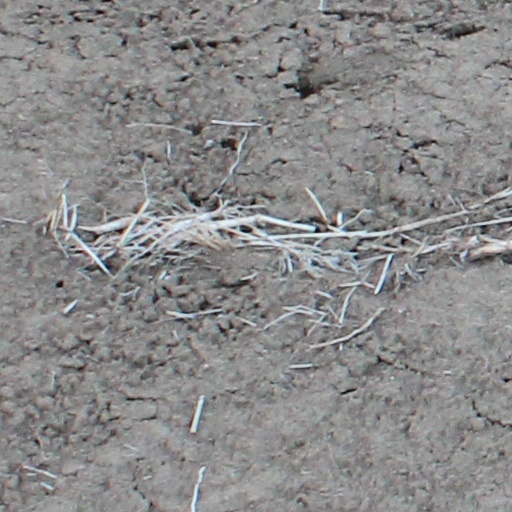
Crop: wheat